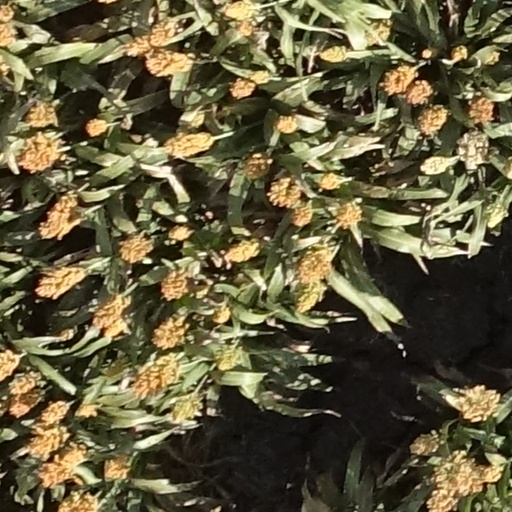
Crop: sorghum